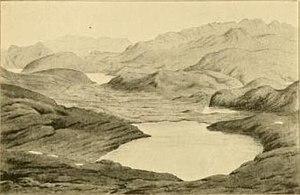
Panorama de Vatnahverfi.
Vatnahverfi, actuellement connue sous les noms de Tasikuluulik ou Qeqertaasaq en langue groenlandaise, est une ancienne colonie viking située dans l'Établissement de l'Est. Le nom de Vatnahverfi peut être approximativement traduit par « District des lacs ».